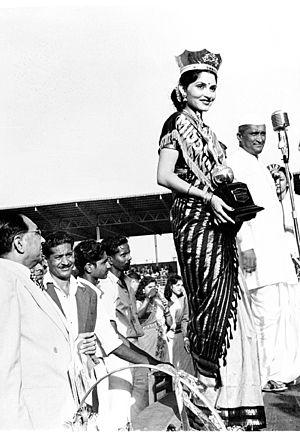
Indrani Rahman, née le 19 septembre 1930 à Chennai en Inde et morte le 5 février 1999 à New York aux États-Unis, est une danseuse classique indienne, de bharata natyam, kuchipudi, kathakali et odissi.